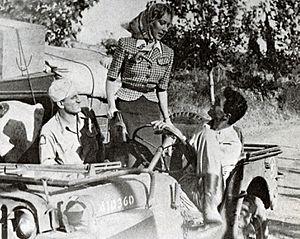
Un americano in vacanza est un film italien, une comédie dramatique sentimentale réalisée par Luigi Zampa, sortie en 1946.